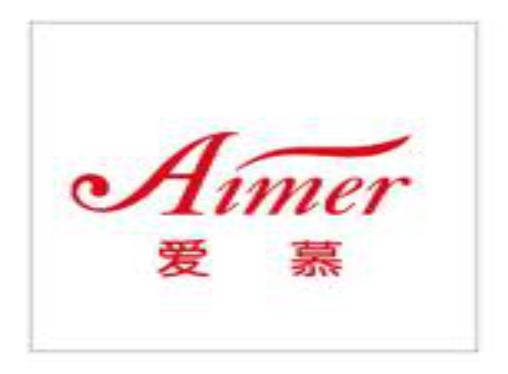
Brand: AIMER
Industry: Clothes